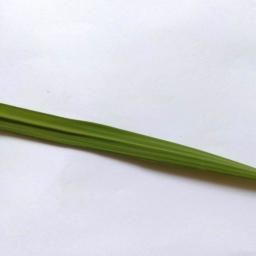
Label: Rice___Healthy